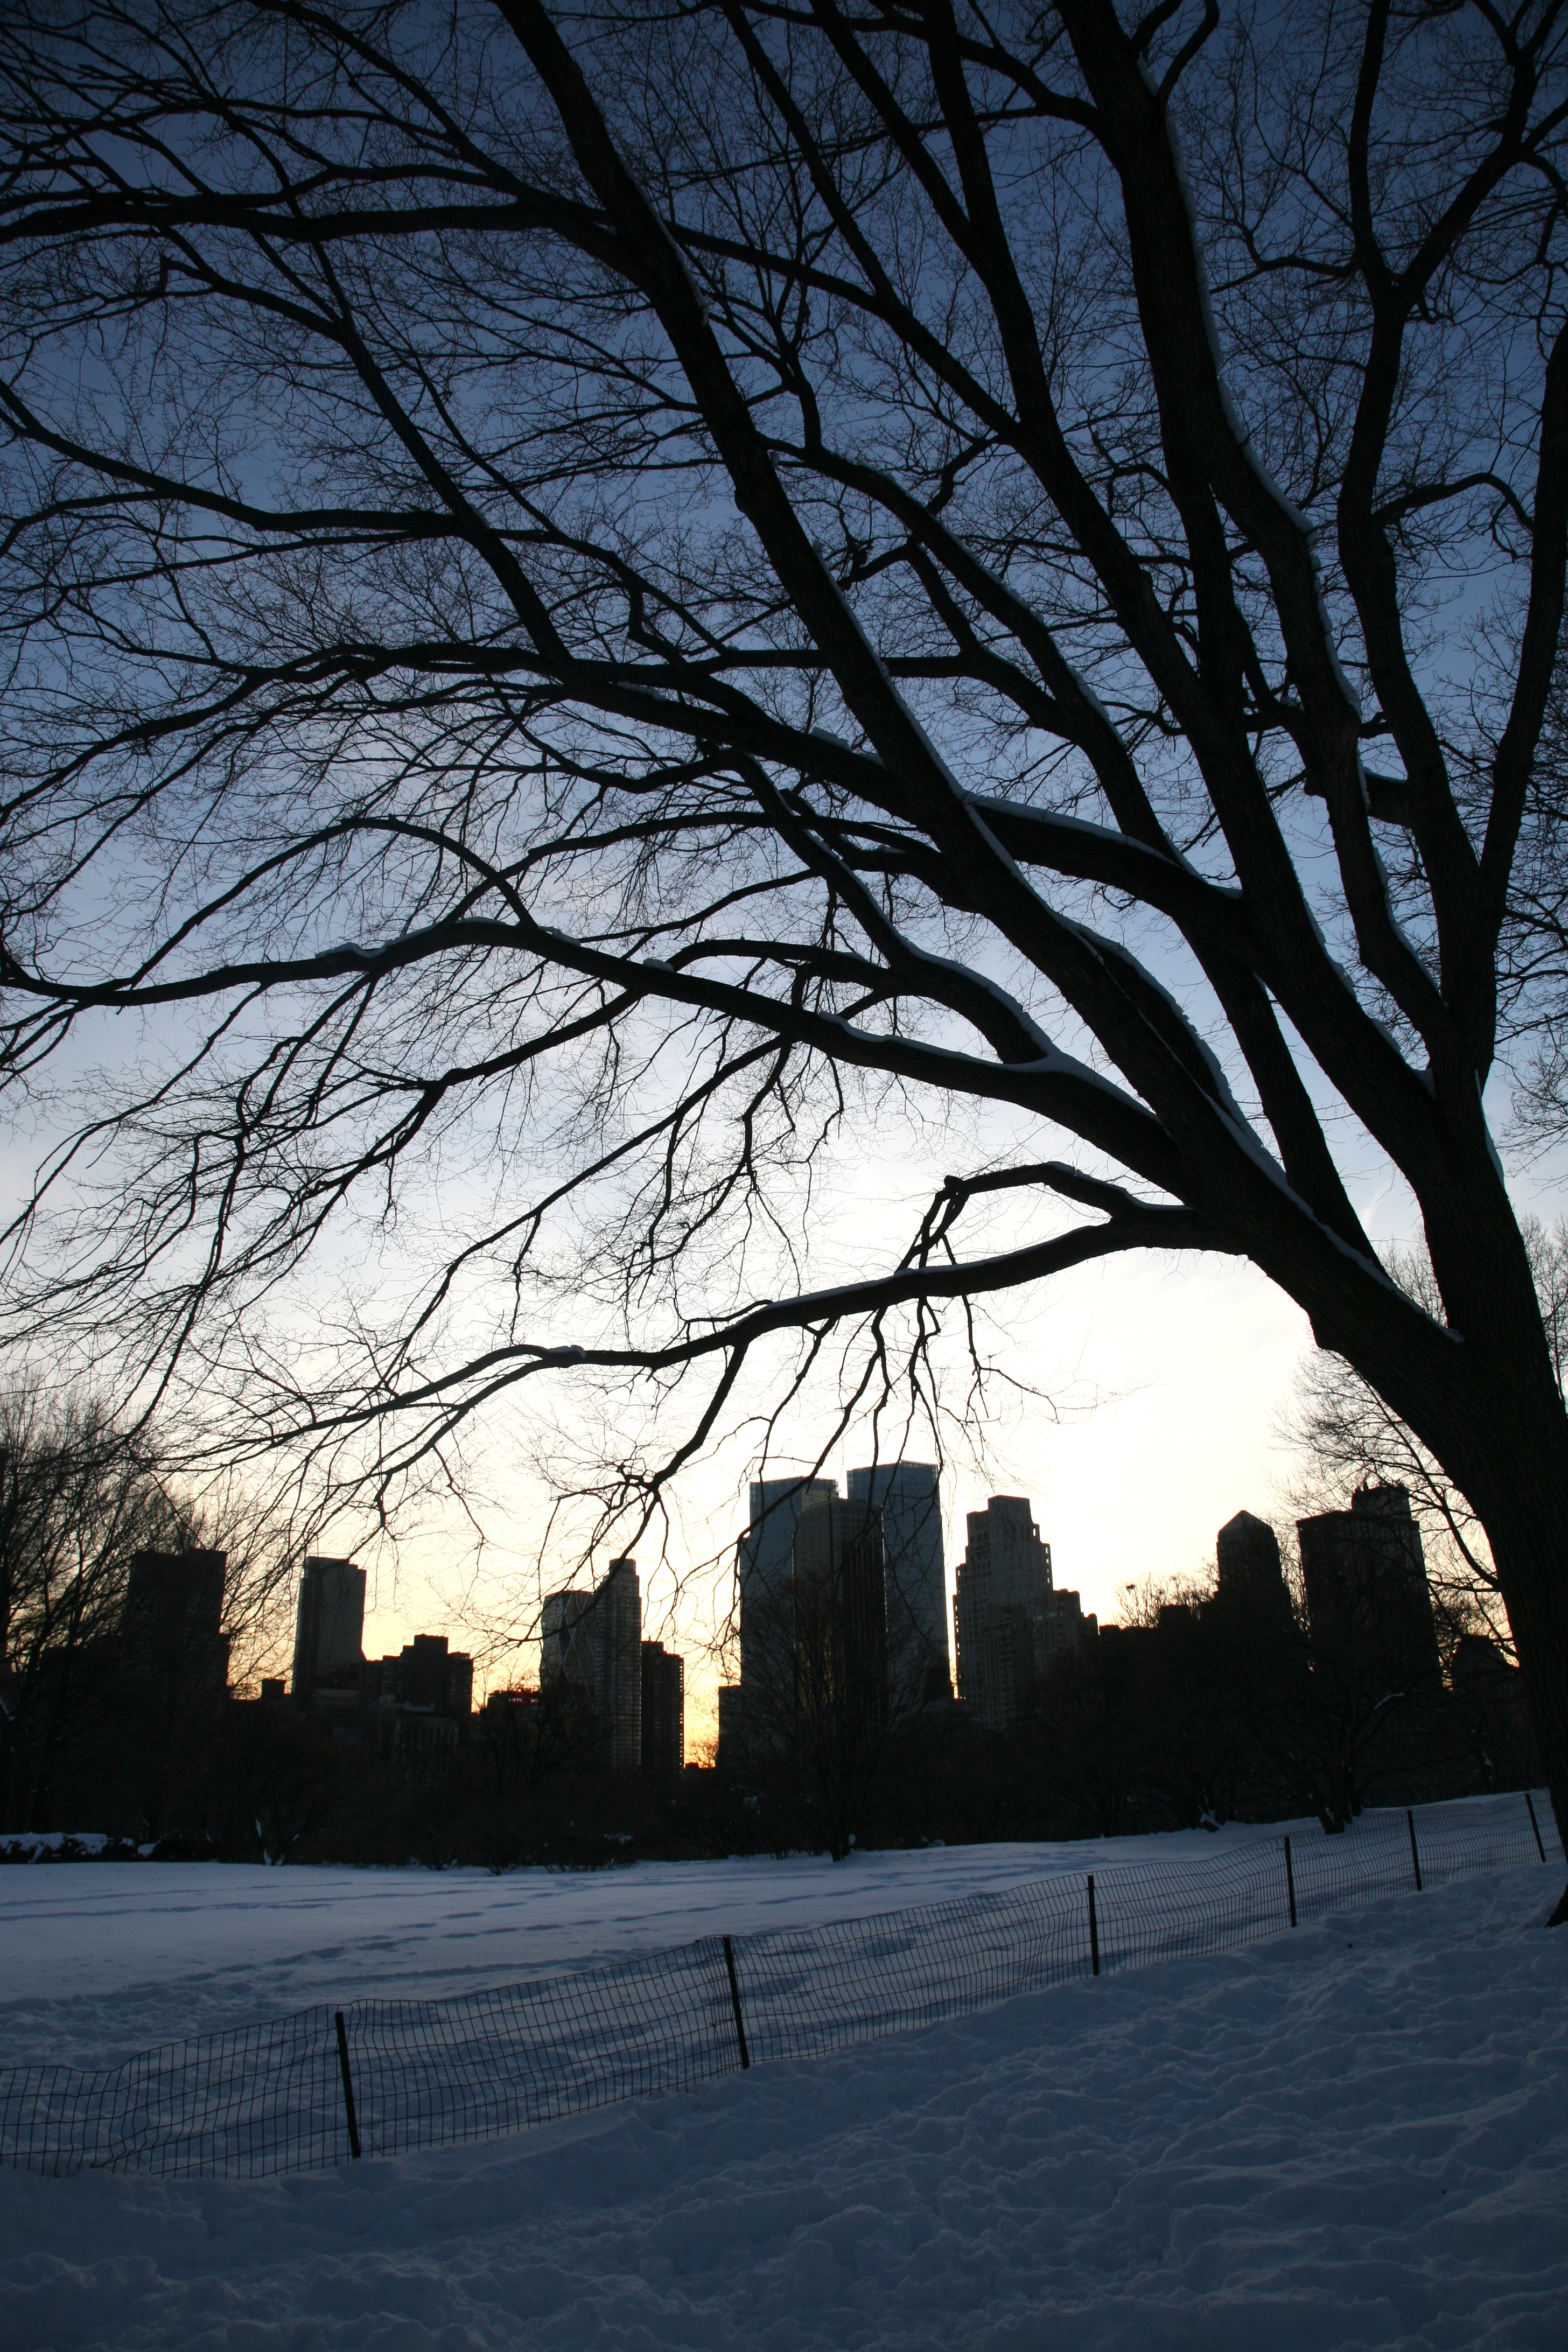
tree, branch, snow, winter, light, plant, sky, sun, sunset, night, sunlight, morning, leaf, frost, dawn, dusk, ice, evening, reflection, nyc, autumn, park, weather, season, newyork, newyorkcity, ny, centralpark, freezing, atmospheric phenomenon, woody plant